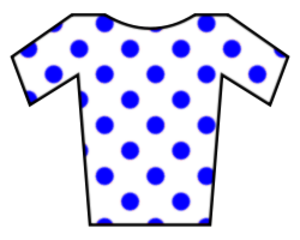
Classement de la montagne du Tour d'Espagne (depuis 2010)
Le maillot à pois est le maillot distinctif porté par le coureur occupant la première place d'un classement, souvent celui de la montagne, au cours de certaines compétitions de cyclisme sur route, dont le Tour de France.
Davide Villella, né à Magenta le 27 juin 1991, est un coureur cycliste italien, membre de l'équipe Movistar.
Thomas De Gendt est un coureur cycliste belge, membre de l'équipe Lotto-Soudal et professionnel depuis 2009. Il s'est notamment classé troisième du Tour d'Italie 2012 et a remporté lors de cette édition la 20ᵉ étape, au col du Stelvio. Spécialiste des échappées en montagne, il a remporté des étapes sur les trois grands tours.
La 6ᵉ étape du Tour d'Espagne 2013 s'est déroulée le jeudi 29 août 2013, entre Guijuelo et Cáceres sur une distance de 175 km.
Nicolas Edet, né le 2 décembre 1987 à La Ferté-Bernard, est un coureur cycliste français. Professionnel depuis 2011, il est membre de l'équipe Cofidis.
Geoffrey Bouchard, né le 1ᵉʳ avril 1992 à Dijon, est un coureur cycliste français, membre de l'équipe AG2R La Mondiale. Il est notamment champion de France amateurs et vainqueur du Tour Alsace en 2018. En 2019, pour sa première année dans les pelotons professionnels, pour son premier Grand Tour, il devient meilleur grimpeur du Tour d'Espagne.